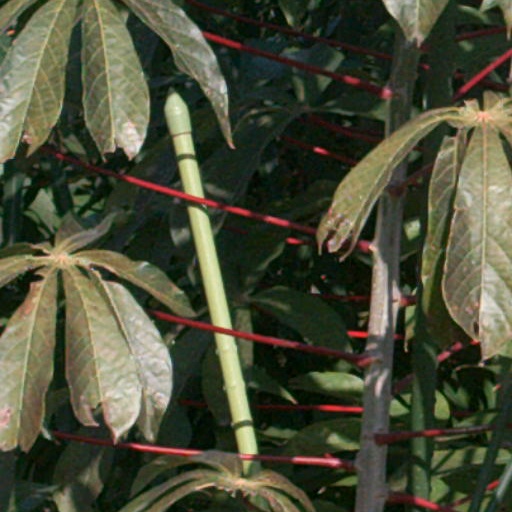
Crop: cassava